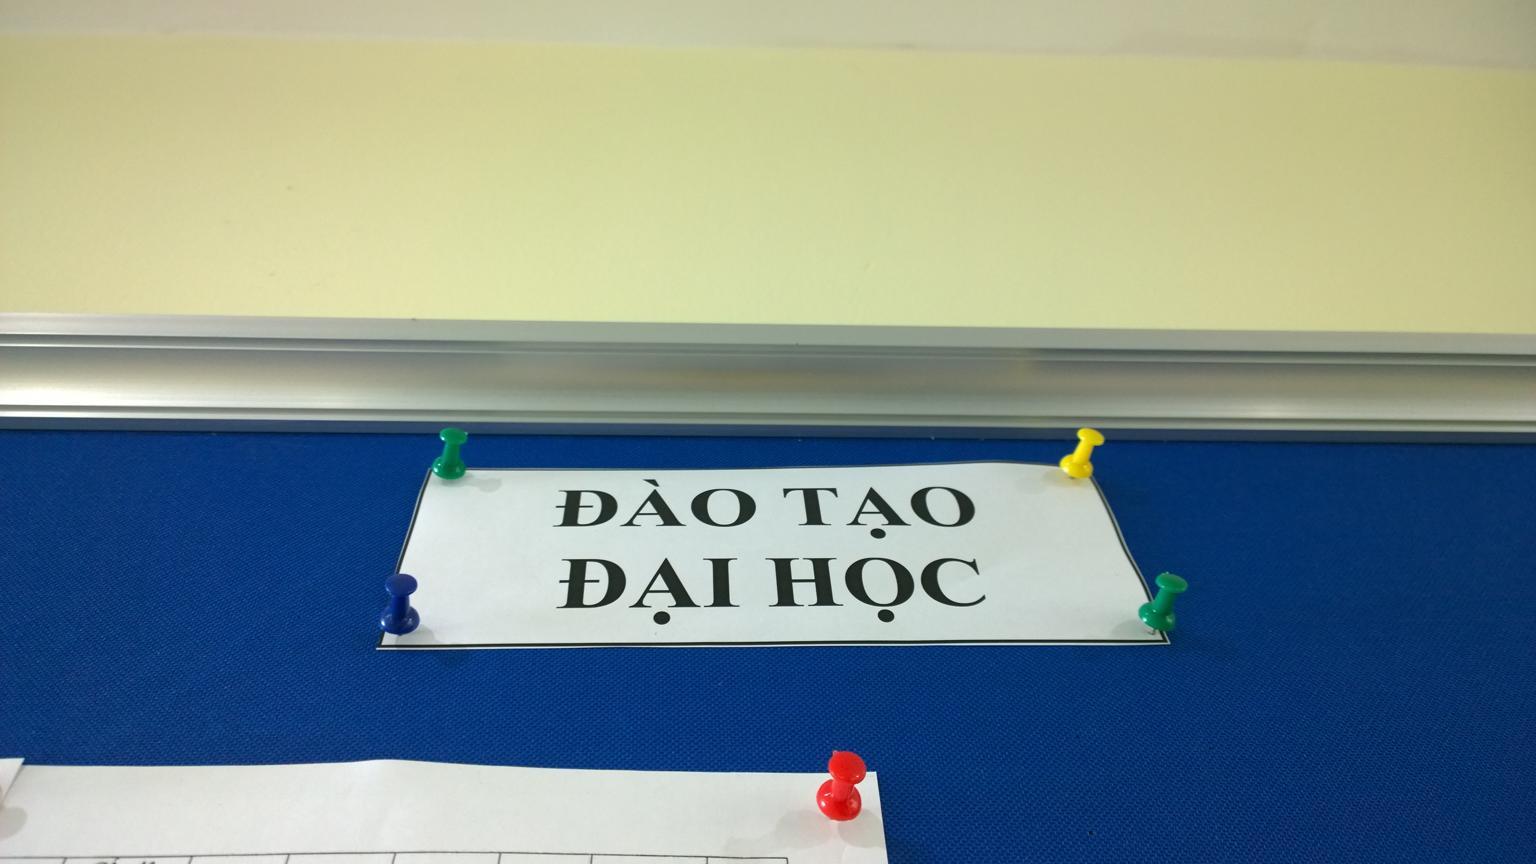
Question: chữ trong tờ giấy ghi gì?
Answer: đào tạo đại học